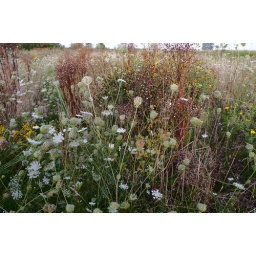
Dorpsbos, wilde bloemen. Wild flowers in our village forest